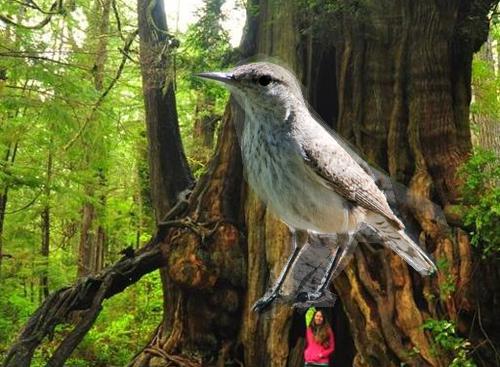
Bird species: Rock_Wren
Bird type: landbird
Background: land